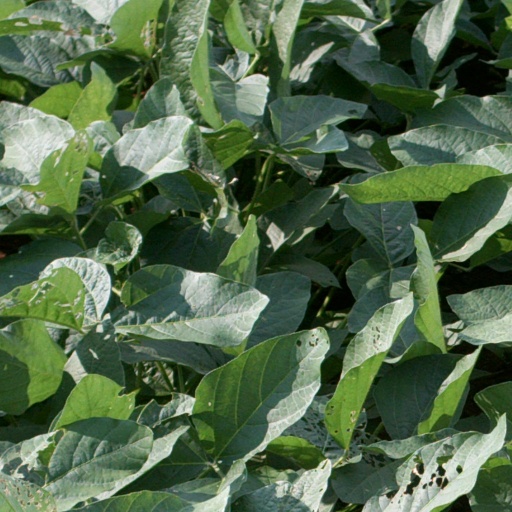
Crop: soybean